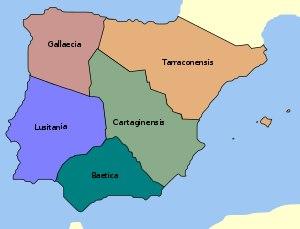
Le territoire de l'actuelle communauté autonome d'Aragon a été un lieu de passage important de la péninsule Ibérique, entre les rives méditerranéennes et atlantiques d'une part, entre le sud de la péninsule et le nord de l'Europe d'autre part. La présence humaine y est attestée depuis plusieurs millénaires, mais les spécificités de l'Aragon actuel remontent pour la plupart au Moyen Âge.
Le Carthaginois ou la Carthaginoise est une province romaine couvrant le centre et le sud-est de l'Hispanie dont la capitale est Carthago Nova. Son territoire couvre la région actuelle de Murcie, l'est de l'Andalousie, une bonne partie de la Castille et de la Communauté valencienne.
L'Espagne, en forme longue le royaume d'Espagne, est un pays d'Europe du Sud — et, selon les définitions, d'Europe de l'Ouest — qui occupe la plus grande partie de la péninsule Ibérique. En 2019, il s'agissait du vingt-huitième pays le plus peuplé du monde, avec 47 millions d'habitants.
L'histoire du Pays valencien est fortement conditionnée par la localisation du territoire, au bord de la mer Méditerranée, sur le levant de la péninsule Ibérique. Elle est foncièrement marquée par trois invasions : la romanisation entamée au IIᵉ siècle av. J.-C., l'occupation musulmane au VIIIᵉ siècle et la conquête et fondation du royaume de Valence par Jacques Ier d'Aragon au XIVᵉ siècle.
Carthagène est une ville espagnole située en bordure de la mer Méditerranée dans la communauté autonome de la région de Murcie, dont c'est la capitale législative. Elle compte 218 210 habitants, ce qui en fait la vingt-quatrième ville espagnole au niveau de la population, répartis sur un territoire communal de 558,3 km². La ville se trouve au sud de la plaine dénommée Campo de Cartagena, espace naturel qui fait partie de son aire métropolitaine, laquelle comprend une population totale de 409 586 habitants.
Cet article présente une chronologie des invasions barbares au Vᵉ siècle dans la province romaine d'Hispanie, et des événements majeurs qui y sont liés.